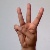
The image shows a hand gesture representing the letter 'W' in Indian Sign Language.